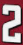
Number: 2